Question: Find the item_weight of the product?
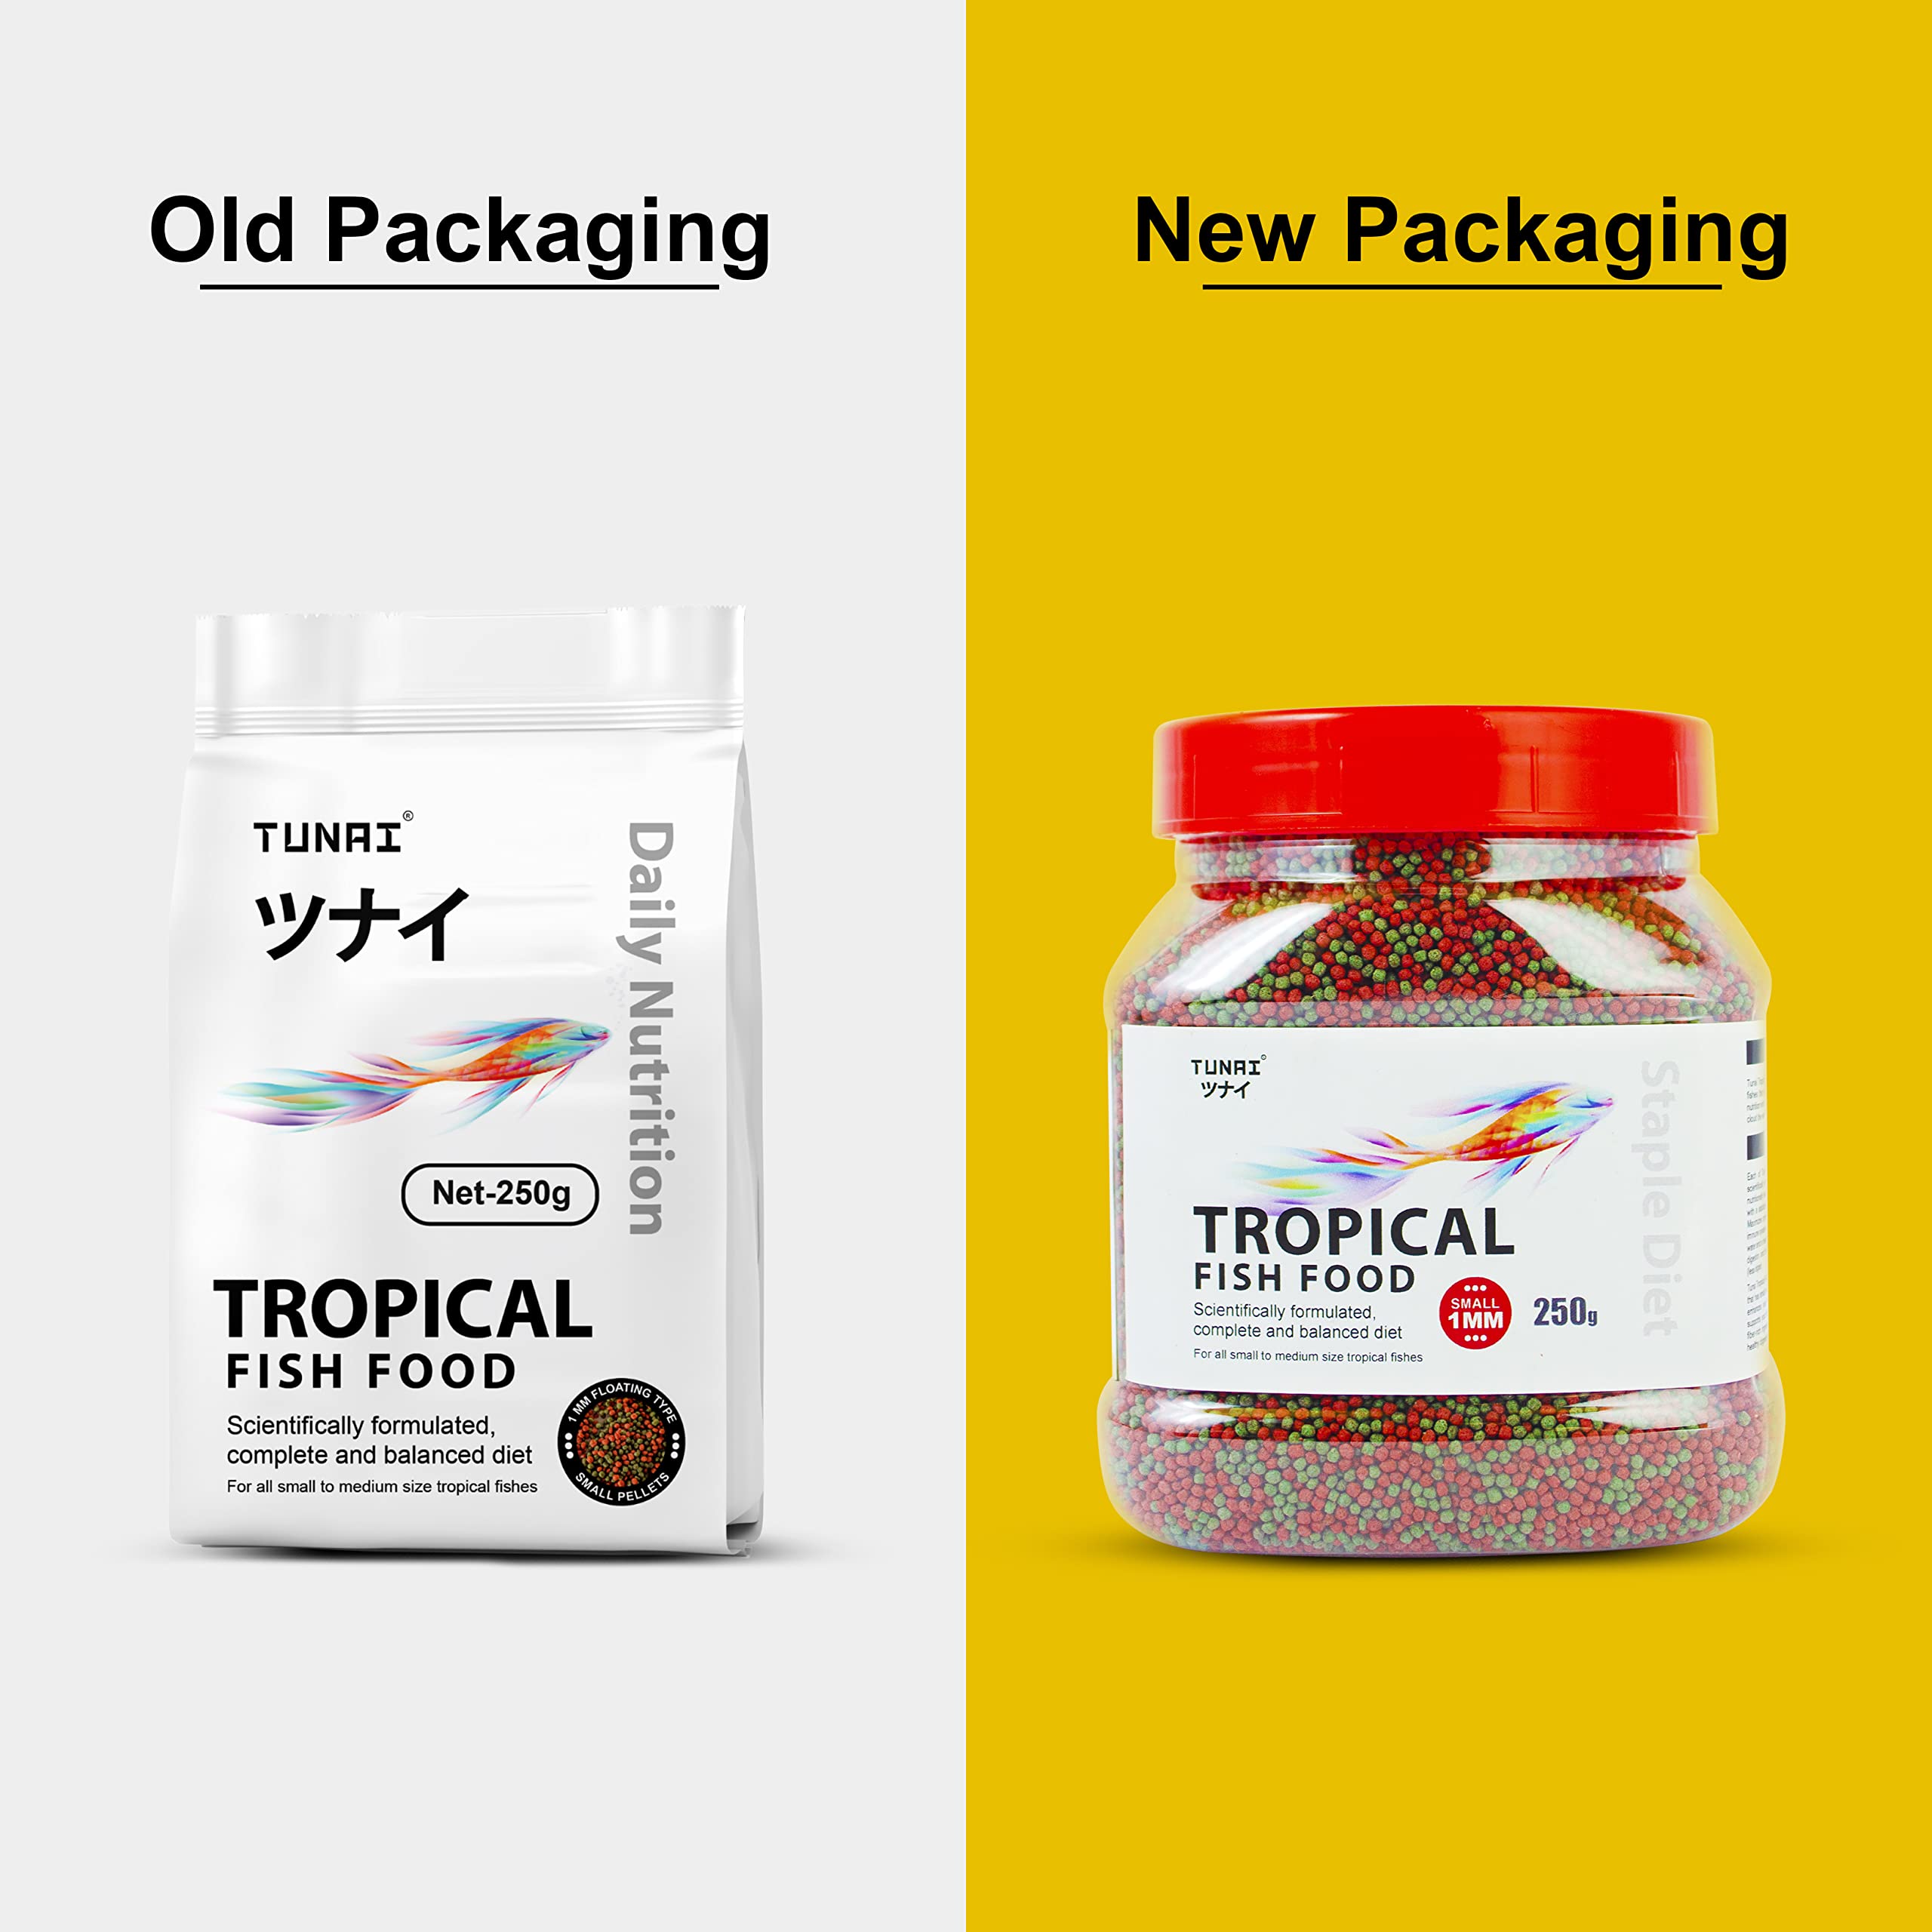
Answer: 250 gram